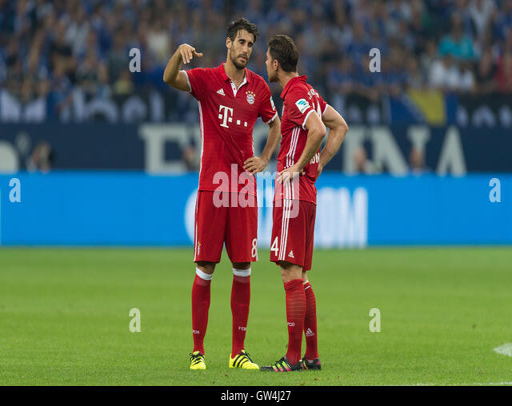
soccer player and football player discussing during the soccer match